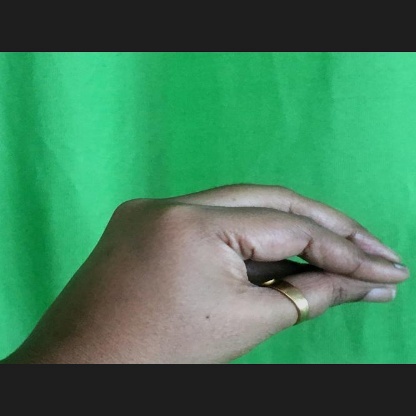
Mudra: Mukulam